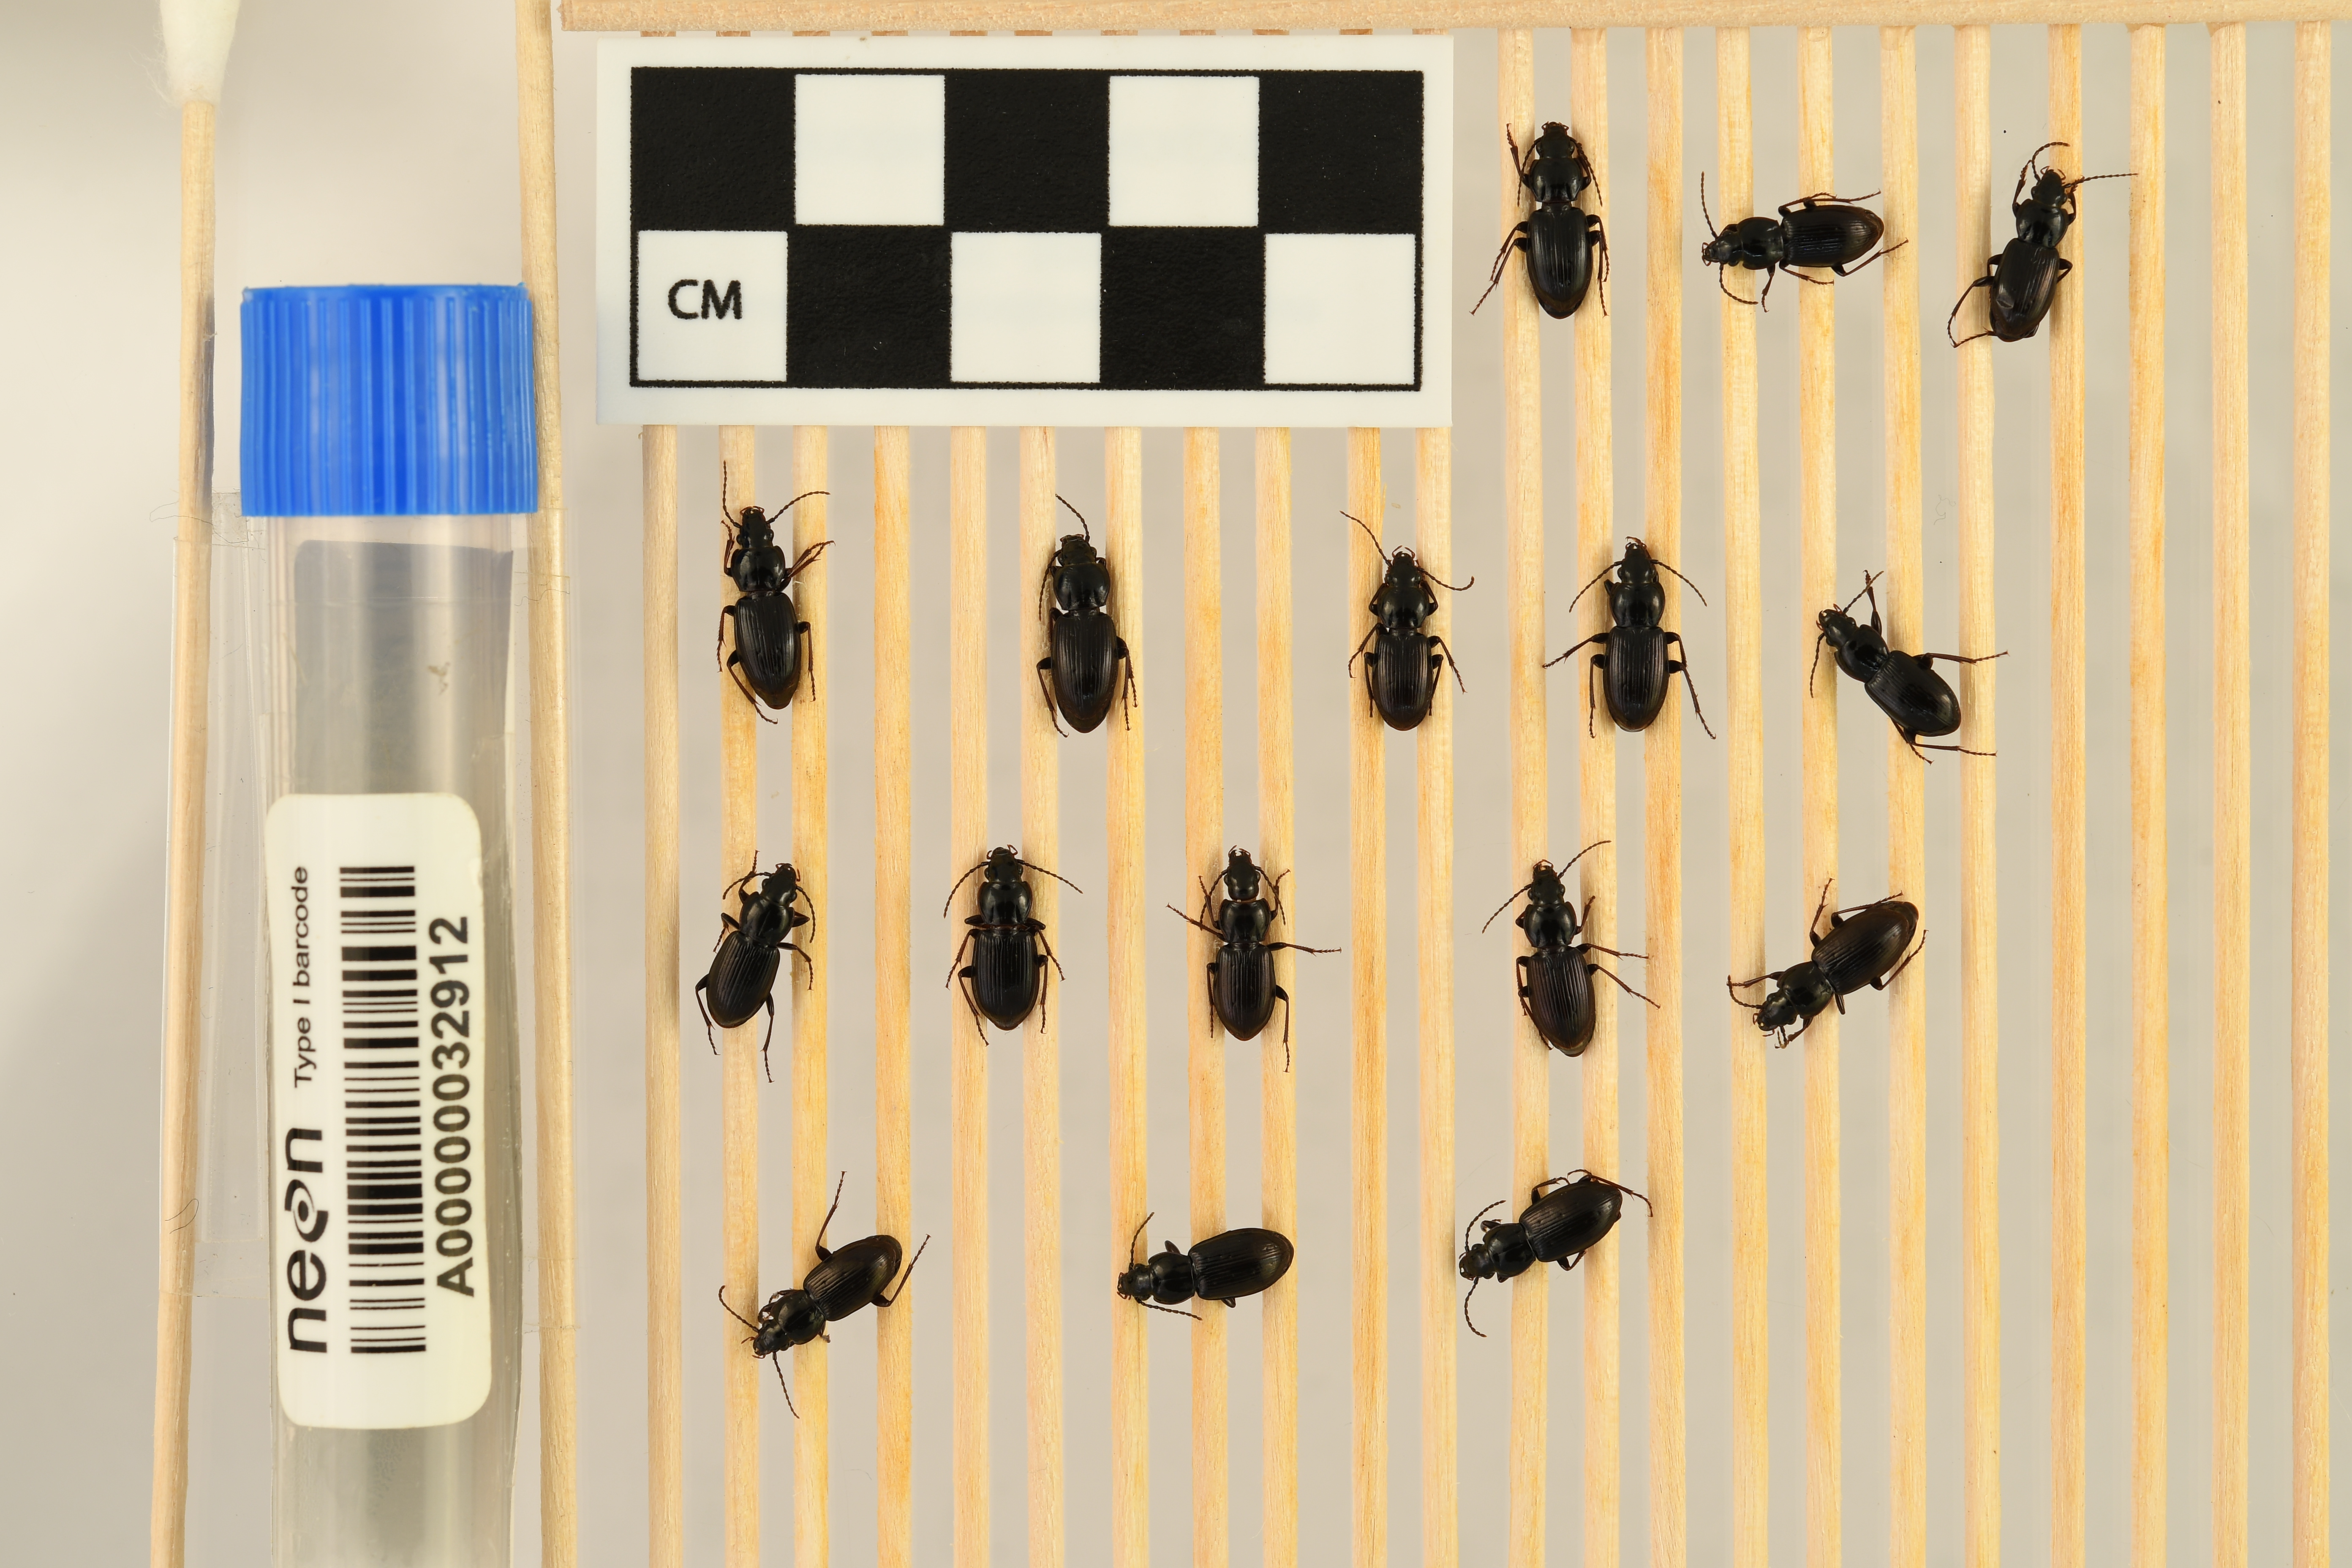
Pterostichus pensylvanicus — Bartlett Experimental Forest NEON, plot BART_068. Beetle 1, ElytraLength: 0.6358 cm (lying flat: Yes)

Pterostichus pensylvanicus — Bartlett Experimental Forest NEON, plot BART_068. Beetle 1, ElytraWidth: 0.2903 cm (lying flat: Yes)

Pterostichus pensylvanicus — Bartlett Experimental Forest NEON, plot BART_068. Beetle 2, ElytraLength: 0.5821 cm (lying flat: Yes)

Pterostichus pensylvanicus — Bartlett Experimental Forest NEON, plot BART_068. Beetle 2, ElytraWidth: 0.2828 cm (lying flat: Yes)

Pterostichus pensylvanicus — Bartlett Experimental Forest NEON, plot BART_068. Beetle 3, ElytraLength: 0.5941 cm (lying flat: Yes)

Pterostichus pensylvanicus — Bartlett Experimental Forest NEON, plot BART_068. Beetle 3, ElytraWidth: 0.2838 cm (lying flat: Yes)

Pterostichus pensylvanicus — Bartlett Experimental Forest NEON, plot BART_068. Beetle 4, ElytraLength: 0.6225 cm (lying flat: Yes)

Pterostichus pensylvanicus — Bartlett Experimental Forest NEON, plot BART_068. Beetle 4, ElytraWidth: 0.2935 cm (lying flat: Yes)

Pterostichus pensylvanicus — Bartlett Experimental Forest NEON, plot BART_068. Beetle 5, ElytraLength: 0.6542 cm (lying flat: Yes)

Pterostichus pensylvanicus — Bartlett Experimental Forest NEON, plot BART_068. Beetle 5, ElytraWidth: 0.2996 cm (lying flat: Yes)

Pterostichus pensylvanicus — Bartlett Experimental Forest NEON, plot BART_068. Beetle 6, ElytraLength: 0.5514 cm (lying flat: Yes)

Pterostichus pensylvanicus — Bartlett Experimental Forest NEON, plot BART_068. Beetle 6, ElytraWidth: 0.2618 cm (lying flat: Yes)

Pterostichus pensylvanicus — Bartlett Experimental Forest NEON, plot BART_068. Beetle 7, ElytraLength: 0.6171 cm (lying flat: Yes)

Pterostichus pensylvanicus — Bartlett Experimental Forest NEON, plot BART_068. Beetle 7, ElytraWidth: 0.2991 cm (lying flat: Yes)

Pterostichus pensylvanicus — Bartlett Experimental Forest NEON, plot BART_068. Beetle 8, ElytraLength: 0.6102 cm (lying flat: Yes)

Pterostichus pensylvanicus — Bartlett Experimental Forest NEON, plot BART_068. Beetle 8, ElytraWidth: 0.2935 cm (lying flat: Yes)

Pterostichus pensylvanicus — Bartlett Experimental Forest NEON, plot BART_068. Beetle 9, ElytraLength: 0.5522 cm (lying flat: Yes)

Pterostichus pensylvanicus — Bartlett Experimental Forest NEON, plot BART_068. Beetle 9, ElytraWidth: 0.3141 cm (lying flat: Yes)

Pterostichus pensylvanicus — Bartlett Experimental Forest NEON, plot BART_068. Beetle 10, ElytraLength: 0.5984 cm (lying flat: Yes)

Pterostichus pensylvanicus — Bartlett Experimental Forest NEON, plot BART_068. Beetle 10, ElytraWidth: 0.3085 cm (lying flat: Yes)

Pterostichus pensylvanicus — Bartlett Experimental Forest NEON, plot BART_068. Beetle 11, ElytraWidth: 0.281 cm (lying flat: Yes)

Pterostichus pensylvanicus — Bartlett Experimental Forest NEON, plot BART_068. Beetle 11, ElytraLength: 0.5608 cm (lying flat: Yes)

Pterostichus pensylvanicus — Bartlett Experimental Forest NEON, plot BART_068. Beetle 12, ElytraLength: 0.6012 cm (lying flat: Yes)

Pterostichus pensylvanicus — Bartlett Experimental Forest NEON, plot BART_068. Beetle 12, ElytraWidth: 0.2788 cm (lying flat: Yes)

Pterostichus pensylvanicus — Bartlett Experimental Forest NEON, plot BART_068. Beetle 13, ElytraLength: 0.6356 cm (lying flat: Yes)

Pterostichus pensylvanicus — Bartlett Experimental Forest NEON, plot BART_068. Beetle 13, ElytraWidth: 0.3197 cm (lying flat: Yes)

Pterostichus pensylvanicus — Bartlett Experimental Forest NEON, plot BART_068. Beetle 14, ElytraLength: 0.5964 cm (lying flat: Yes)

Pterostichus pensylvanicus — Bartlett Experimental Forest NEON, plot BART_068. Beetle 14, ElytraWidth: 0.2804 cm (lying flat: Yes)

Pterostichus pensylvanicus — Bartlett Experimental Forest NEON, plot BART_068. Beetle 15, ElytraLength: 0.5944 cm (lying flat: Yes)

Pterostichus pensylvanicus — Bartlett Experimental Forest NEON, plot BART_068. Beetle 15, ElytraWidth: 0.3061 cm (lying flat: Yes)

Pterostichus pensylvanicus — Bartlett Experimental Forest NEON, plot BART_068. Beetle 16, ElytraWidth: 0.3051 cm (lying flat: Yes)

Pterostichus pensylvanicus — Bartlett Experimental Forest NEON, plot BART_068. Beetle 16, ElytraLength: 0.6562 cm (lying flat: Yes)

Pterostichus pensylvanicus — Bartlett Experimental Forest NEON, plot BART_068. Beetle 1, ElytraLength: 0.5655 cm (lying flat: Yes)

Pterostichus pensylvanicus — Bartlett Experimental Forest NEON, plot BART_068. Beetle 1, ElytraWidth: 0.3488 cm (lying flat: Yes)

Pterostichus pensylvanicus — Bartlett Experimental Forest NEON, plot BART_068. Beetle 2, ElytraLength: 0.5503 cm (lying flat: No)

Pterostichus pensylvanicus — Bartlett Experimental Forest NEON, plot BART_068. Beetle 2, ElytraWidth: 0.2701 cm (lying flat: No)

Pterostichus pensylvanicus — Bartlett Experimental Forest NEON, plot BART_068. Beetle 3, ElytraLength: 0.5885 cm (lying flat: Yes)

Pterostichus pensylvanicus — Bartlett Experimental Forest NEON, plot BART_068. Beetle 3, ElytraWidth: 0.3495 cm (lying flat: Yes)

Pterostichus pensylvanicus — Bartlett Experimental Forest NEON, plot BART_068. Beetle 4, ElytraLength: 0.5964 cm (lying flat: Yes)

Pterostichus pensylvanicus — Bartlett Experimental Forest NEON, plot BART_068. Beetle 4, ElytraWidth: 0.3345 cm (lying flat: Yes)

Pterostichus pensylvanicus — Bartlett Experimental Forest NEON, plot BART_068. Beetle 5, ElytraLength: 0.5913 cm (lying flat: Yes)

Pterostichus pensylvanicus — Bartlett Experimental Forest NEON, plot BART_068. Beetle 5, ElytraWidth: 0.3218 cm (lying flat: Yes)

Pterostichus pensylvanicus — Bartlett Experimental Forest NEON, plot BART_068. Beetle 6, ElytraLength: 0.4956 cm (lying flat: Yes)

Pterostichus pensylvanicus — Bartlett Experimental Forest NEON, plot BART_068. Beetle 6, ElytraWidth: 0.3045 cm (lying flat: Yes)

Pterostichus pensylvanicus — Bartlett Experimental Forest NEON, plot BART_068. Beetle 7, ElytraLength: 0.5655 cm (lying flat: Yes)

Pterostichus pensylvanicus — Bartlett Experimental Forest NEON, plot BART_068. Beetle 7, ElytraWidth: 0.3305 cm (lying flat: Yes)

Pterostichus pensylvanicus — Bartlett Experimental Forest NEON, plot BART_068. Beetle 8, ElytraLength: 0.5742 cm (lying flat: No)

Pterostichus pensylvanicus — Bartlett Experimental Forest NEON, plot BART_068. Beetle 8, ElytraWidth: 0.3287 cm (lying flat: No)

Pterostichus pensylvanicus — Bartlett Experimental Forest NEON, plot BART_068. Beetle 9, ElytraLength: 0.4957 cm (lying flat: Yes)

Pterostichus pensylvanicus — Bartlett Experimental Forest NEON, plot BART_068. Beetle 9, ElytraWidth: 0.3305 cm (lying flat: Yes)

Pterostichus pensylvanicus — Bartlett Experimental Forest NEON, plot BART_068. Beetle 10, ElytraLength: 0.5479 cm (lying flat: Yes)

Pterostichus pensylvanicus — Bartlett Experimental Forest NEON, plot BART_068. Beetle 10, ElytraWidth: 0.3132 cm (lying flat: Yes)

Pterostichus pensylvanicus — Bartlett Experimental Forest NEON, plot BART_068. Beetle 11, ElytraWidth: 0.313 cm (lying flat: Yes)

Pterostichus pensylvanicus — Bartlett Experimental Forest NEON, plot BART_068. Beetle 11, ElytraLength: 0.5392 cm (lying flat: Yes)

Pterostichus pensylvanicus — Bartlett Experimental Forest NEON, plot BART_068. Beetle 12, ElytraLength: 0.5679 cm (lying flat: Yes)

Pterostichus pensylvanicus — Bartlett Experimental Forest NEON, plot BART_068. Beetle 12, ElytraWidth: 0.2917 cm (lying flat: Yes)

Pterostichus pensylvanicus — Bartlett Experimental Forest NEON, plot BART_068. Beetle 13, ElytraLength: 0.6261 cm (lying flat: Yes)

Pterostichus pensylvanicus — Bartlett Experimental Forest NEON, plot BART_068. Beetle 13, ElytraWidth: 0.3184 cm (lying flat: Yes)

Pterostichus pensylvanicus — Bartlett Experimental Forest NEON, plot BART_068. Beetle 14, ElytraLength: 0.56 cm (lying flat: Yes)

Pterostichus pensylvanicus — Bartlett Experimental Forest NEON, plot BART_068. Beetle 14, ElytraWidth: 0.3113 cm (lying flat: Yes)

Pterostichus pensylvanicus — Bartlett Experimental Forest NEON, plot BART_068. Beetle 15, ElytraLength: 0.5442 cm (lying flat: Yes)

Pterostichus pensylvanicus — Bartlett Experimental Forest NEON, plot BART_068. Beetle 15, ElytraWidth: 0.3104 cm (lying flat: Yes)

Pterostichus pensylvanicus — Bartlett Experimental Forest NEON, plot BART_068. Beetle 16, ElytraWidth: 0.3189 cm (lying flat: Yes)

Pterostichus pensylvanicus — Bartlett Experimental Forest NEON, plot BART_068. Beetle 16, ElytraLength: 0.5833 cm (lying flat: Yes)